Cornwall Railway viaducts

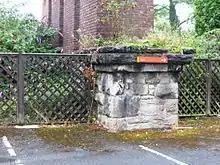
Original stone pier with brick pier of its replacement on top

"Milepost 247.25 on original Millbay to Devonport line between Five Fields Lane (now North Road West) and Stuart Road, south of station."